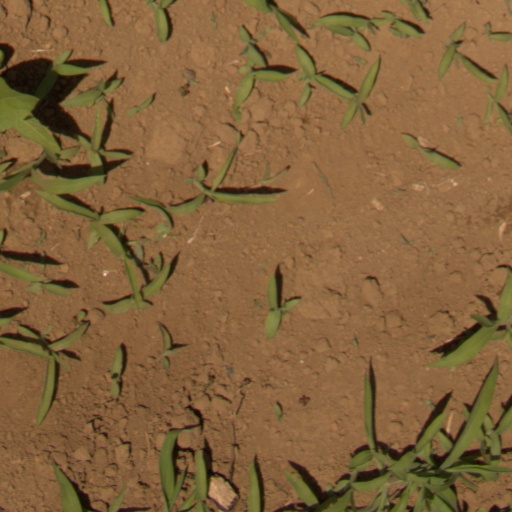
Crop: Jerusalem artichoke